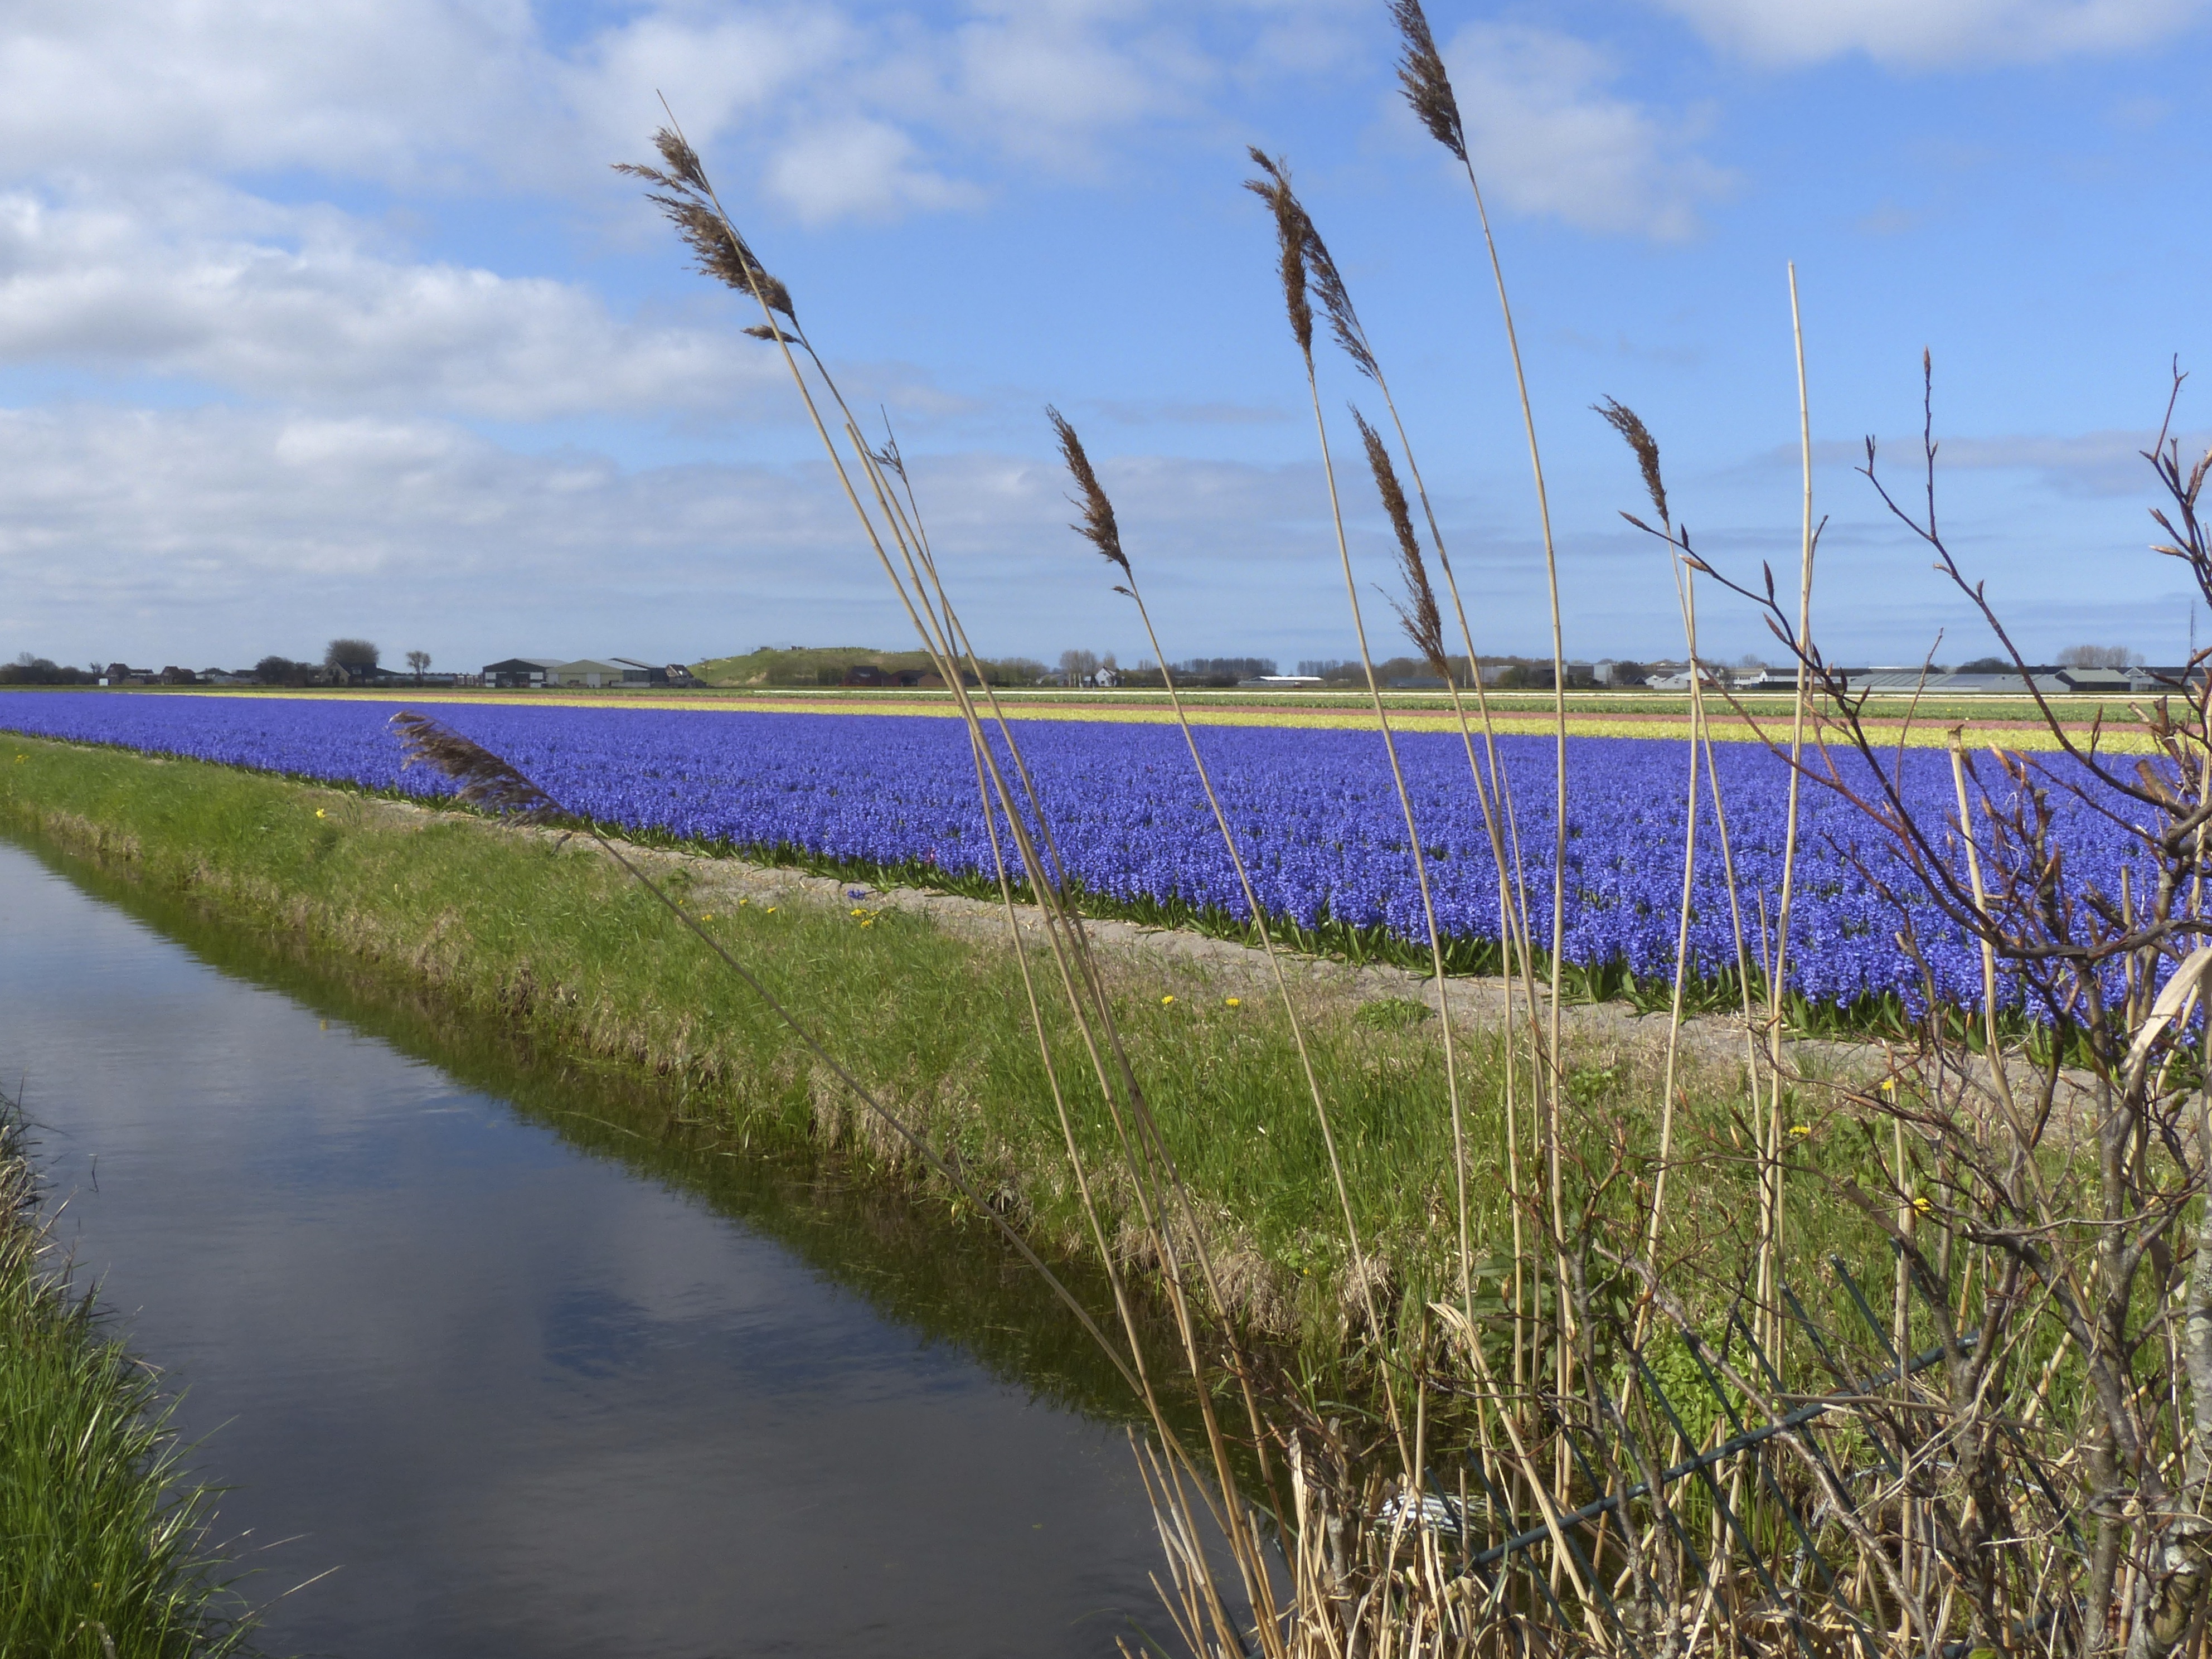
sea, water, nature, grass, marsh, shore, lake, river, canal, reflection, reservoir, waterway, flowers, holland, fields, polder, wetland, habitat, hyacinth, natural environment, grass family